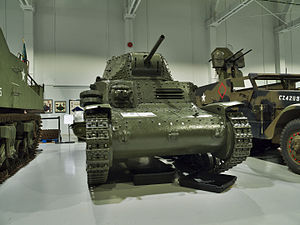
Fiat M13/40
M13/40 kampvogn på Base Borden Military Museum, Ontario. Kørerens udsynslåge mangler på dette køretøj.
Fiat-Ansaldo M13/40 var en italiensk kampvogn fra 2. verdenskrig, som var udformet til at afløse Fiat L3, Fiat L6/40 og Fiat M11/39 i den italienske hær i begyndelsen af 2. verdenskrig. Den var mest anvendte italienske kampvogn under krigen. Konstruktionen var påvirket af den britiske Vickers 6-Ton og var baseret på et modificeret chassis fra den tidligere Fiat M11/39. Produktionen af M11/39 blev stoppet for at M13/40 kunne blive sat i produktion. Navnet hentyder til "M" for Medio i overensstemmelse med den italienske klassifikation af kampvogne på daværende tidspunkt, 13 ton var den planlagte vægt, og 1940 det første produktionsår.